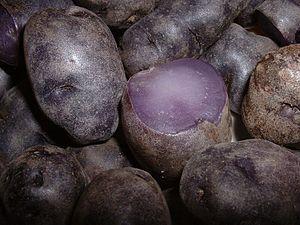
La pomme de terre ou patate, est un tubercule comestible produit par l’espèce Solanum tuberosum, appartenant à la famille des solanacées. Le terme désigne également la plante elle-même, plante herbacée, vivace par ses tubercules mais toujours cultivée comme une culture annuelle. La pomme de terre est une plante qui réussit dans la plupart des sols, mais elle préfère les sols légers légèrement acides. La plante est sujette aux maladies dans des sols calcaires ou manquant d’humus.
Cet article présente une liste de variétés de pommes de terre créées dans divers pays du monde. Il s'agit généralement de variétés inscrites dans les listes officielles des différents pays tant pour la consommation humaine que pour l'usage industriel, mais certaines peuvent n'avoir qu'un intérêt historique ou scientifique.